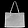
Label: Bag